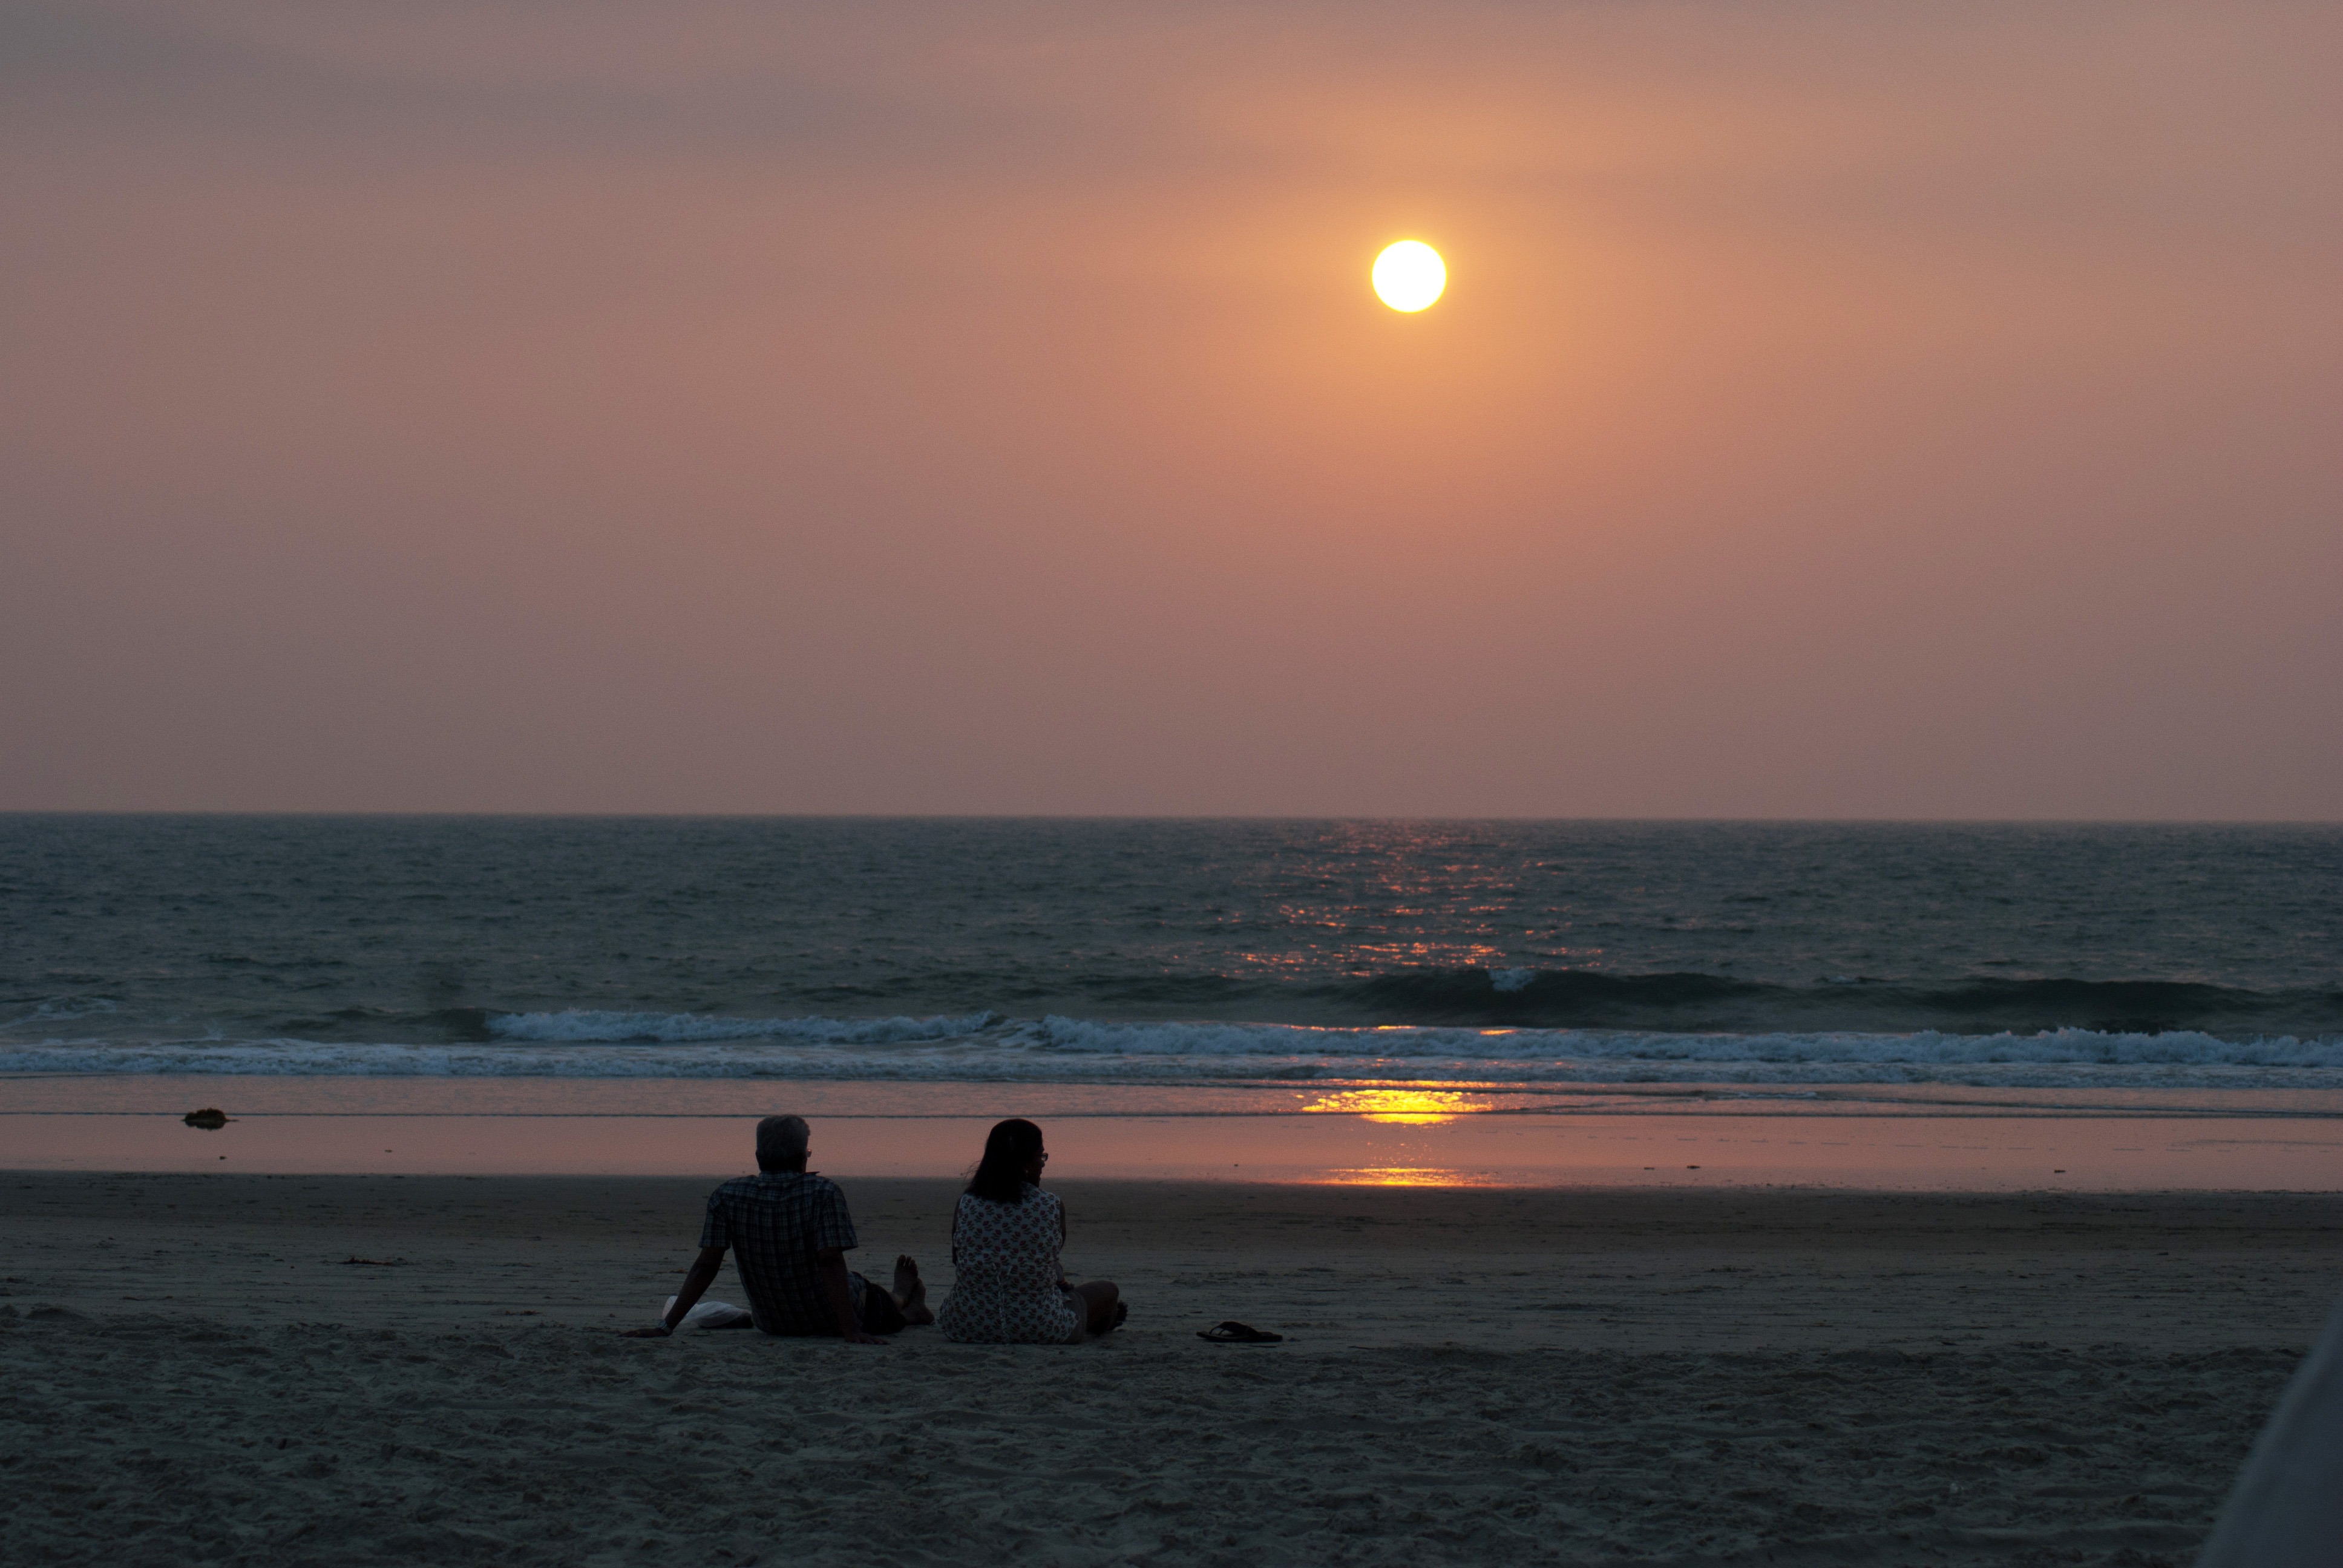
beach, sea, coast, ocean, horizon, sun, sunrise, sunset, sunlight, morning, shore, wave, dawn, dusk, evening, bay, couple, body of water, south, lovers, valentine, cape, goa, astronomical object, wind wave